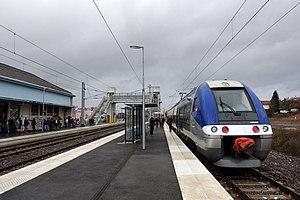
Z 27500 en gare de Delle.
La gare de Delle est une gare ferroviaire française, située sur le territoire de la commune de Delle, dans le Territoire de Belfort, en région Bourgogne-Franche-Comté.
La ligne de Belfort à Delle est une ligne de chemin de fer française à écartement standard, entièrement située dans le département du Territoire de Belfort. Elle est une courte section de la ligne internationale reliant Belfort à Bienne, permettant le transit entre la gare de Belfort et la frontière suisse. La gare internationale de Delle en est la gare frontière. Elle est connectée à la ligne des Chemins de fer fédéraux suisses Delémont – Delle, qui passe notamment par Porrentruy. Depuis Delémont, des trains desservent Bienne, Soleure et Bâle.
La ligne Delémont - Delle est une ligne de chemin de fer de 40 kilomètres, qui relie la ligne du Jura à la frontière franco-suisse.